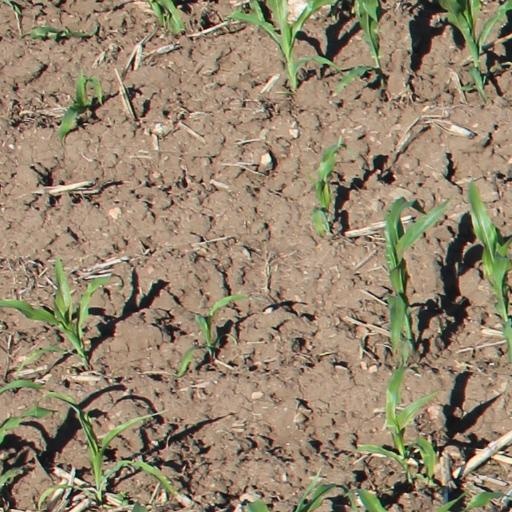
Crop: maize; corn